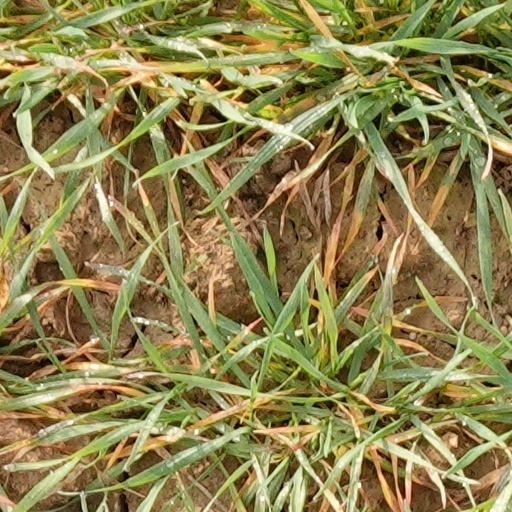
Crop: wheat